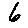
Label: 6